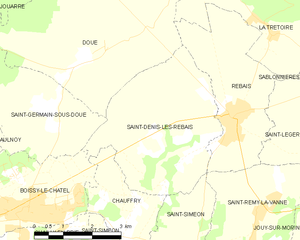
Carte des communes françaises Saint-Denis-lès-Rebais